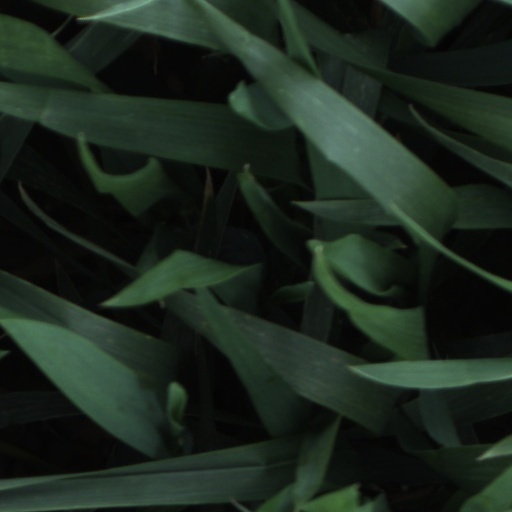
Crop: wheat